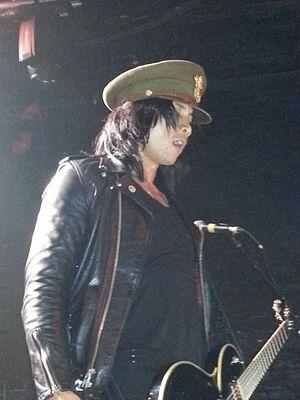
EndeverafteR est un groupe de heavy metal américain, originaire de Sacramento, en Californie.
L.A. Guns est un groupe de rock et heavy metal américain, originaire de Los Angeles, en Californie. Plusieurs membres du groupe Guns N' Roses ont fait partie de L.A. Guns. La première incarnation du groupe comprend Tracii Guns en 1983 qui fusionnera avec Hollywood Rose pour former Guns N' Roses en 1984. En 1985, le groupe est reformé par Guns et le chanteur Paul Black, qui recruteront Mick Cripps et Nickey Alexander. Black sera ensuite remplacé par le chanteur du groupe Girl, Phil Lewis.